Max Nord

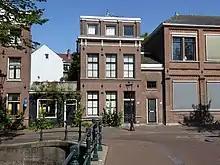
Reguliersgracht 111

Jacob Julius Max Nord (1 April 1916 – 28 February 2008) was a Dutch journalist, writer, and translator. He was one of the main editors of "Het Parool", an illegal Dutch newspaper founded during World War II.